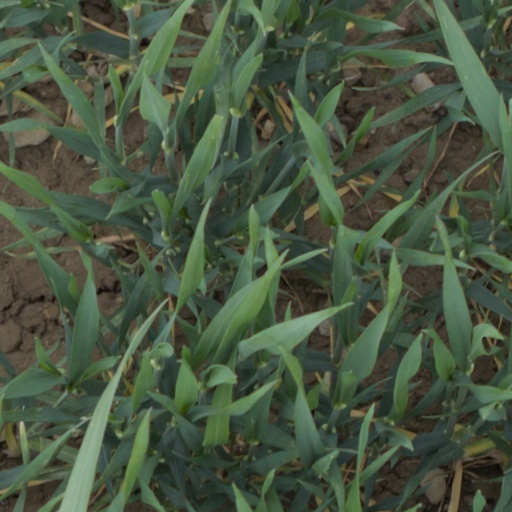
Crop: wheat